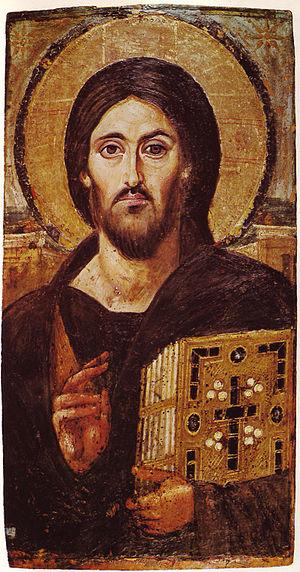
Jésus de Nazareth est un Juif de Galilée, né entre l'an 7 et l'an 5 av. J.-C. Il apparaît dans le cercle de Jean le Baptiste avant de s'engager, entouré de quelques disciples, dans une courte carrière de prédication itinérante de deux à trois ans, essentiellement en Galilée, en pratiquant guérisons et exorcismes. Il suscite engouement et ferveur, s'attirant la méfiance des autorités politiques et religieuses, avant d'être arrêté, condamné et crucifié vers l'an 30 à Jérusalem pendant la fête juive de la Pâque, sous l'administration du préfet Ponce Pilate.
Jésus-Christ, le Christ ou simplement Christ est le nom donné par l'ensemble des chrétiens à Jésus de Nazareth, qu'ils considèrent comme le Messie, « l’oint du Seigneur » annoncé par l'Ancien Testament du judaïsme, mort et ressuscité pour le salut des hommes. La plupart des chrétiens reconnaissent Jésus-Christ comme le Fils unique de Dieu et comme l'une des trois personnes du Dieu trinitaire. Sa mère est Marie de Nazareth.
Le Christ en gloire est un sujet particulier de l'iconographie chrétienne. Il a pour objet la représentation eschatologique du Christ dans son corps de gloire nimbé de lumière, lors de la seconde parousie à la fin des temps après le jugement dernier. Ce thème du Christ glorieux au-delà du monde terrestre s'oppose aux autres scènes de la vie terrestre de Jésus par un traitement non réaliste d'une figure hiératique codifiée, rejoignant les représentations de l'Ascension ou de la Transfiguration. Le Christ est représenté de face, barbu, cheveux longs, traits figés, entouré d'un nimbe crucifère souvent dans un cercle ou une mandorle, seul ou entouré de différents motifs.